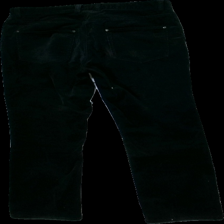
View: back
Type: Trousers
Category: Men
Brand: Batistini (Dressman)
Colors: Black
Material: 100% Cotton
Cut: Regular
Price range: 50-100
Recommended usage: Reuse
Description: Black courderoy trousers